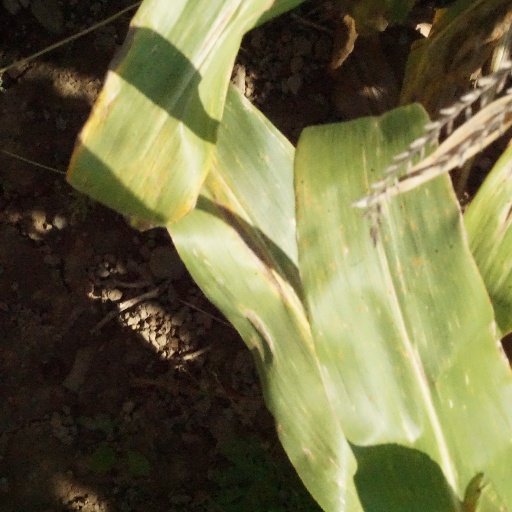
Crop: maize; corn